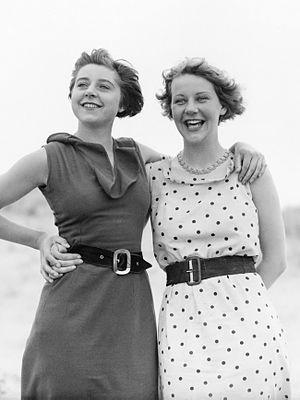
Cissy Van Bennekom est une actrice néerlandaise.